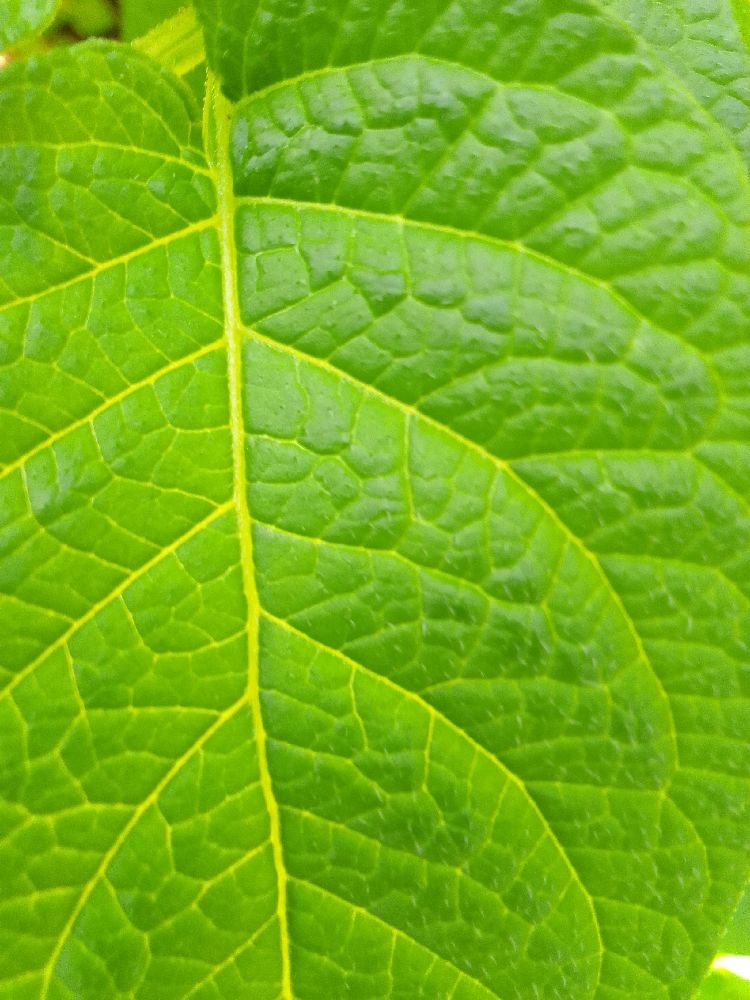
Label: Healthy